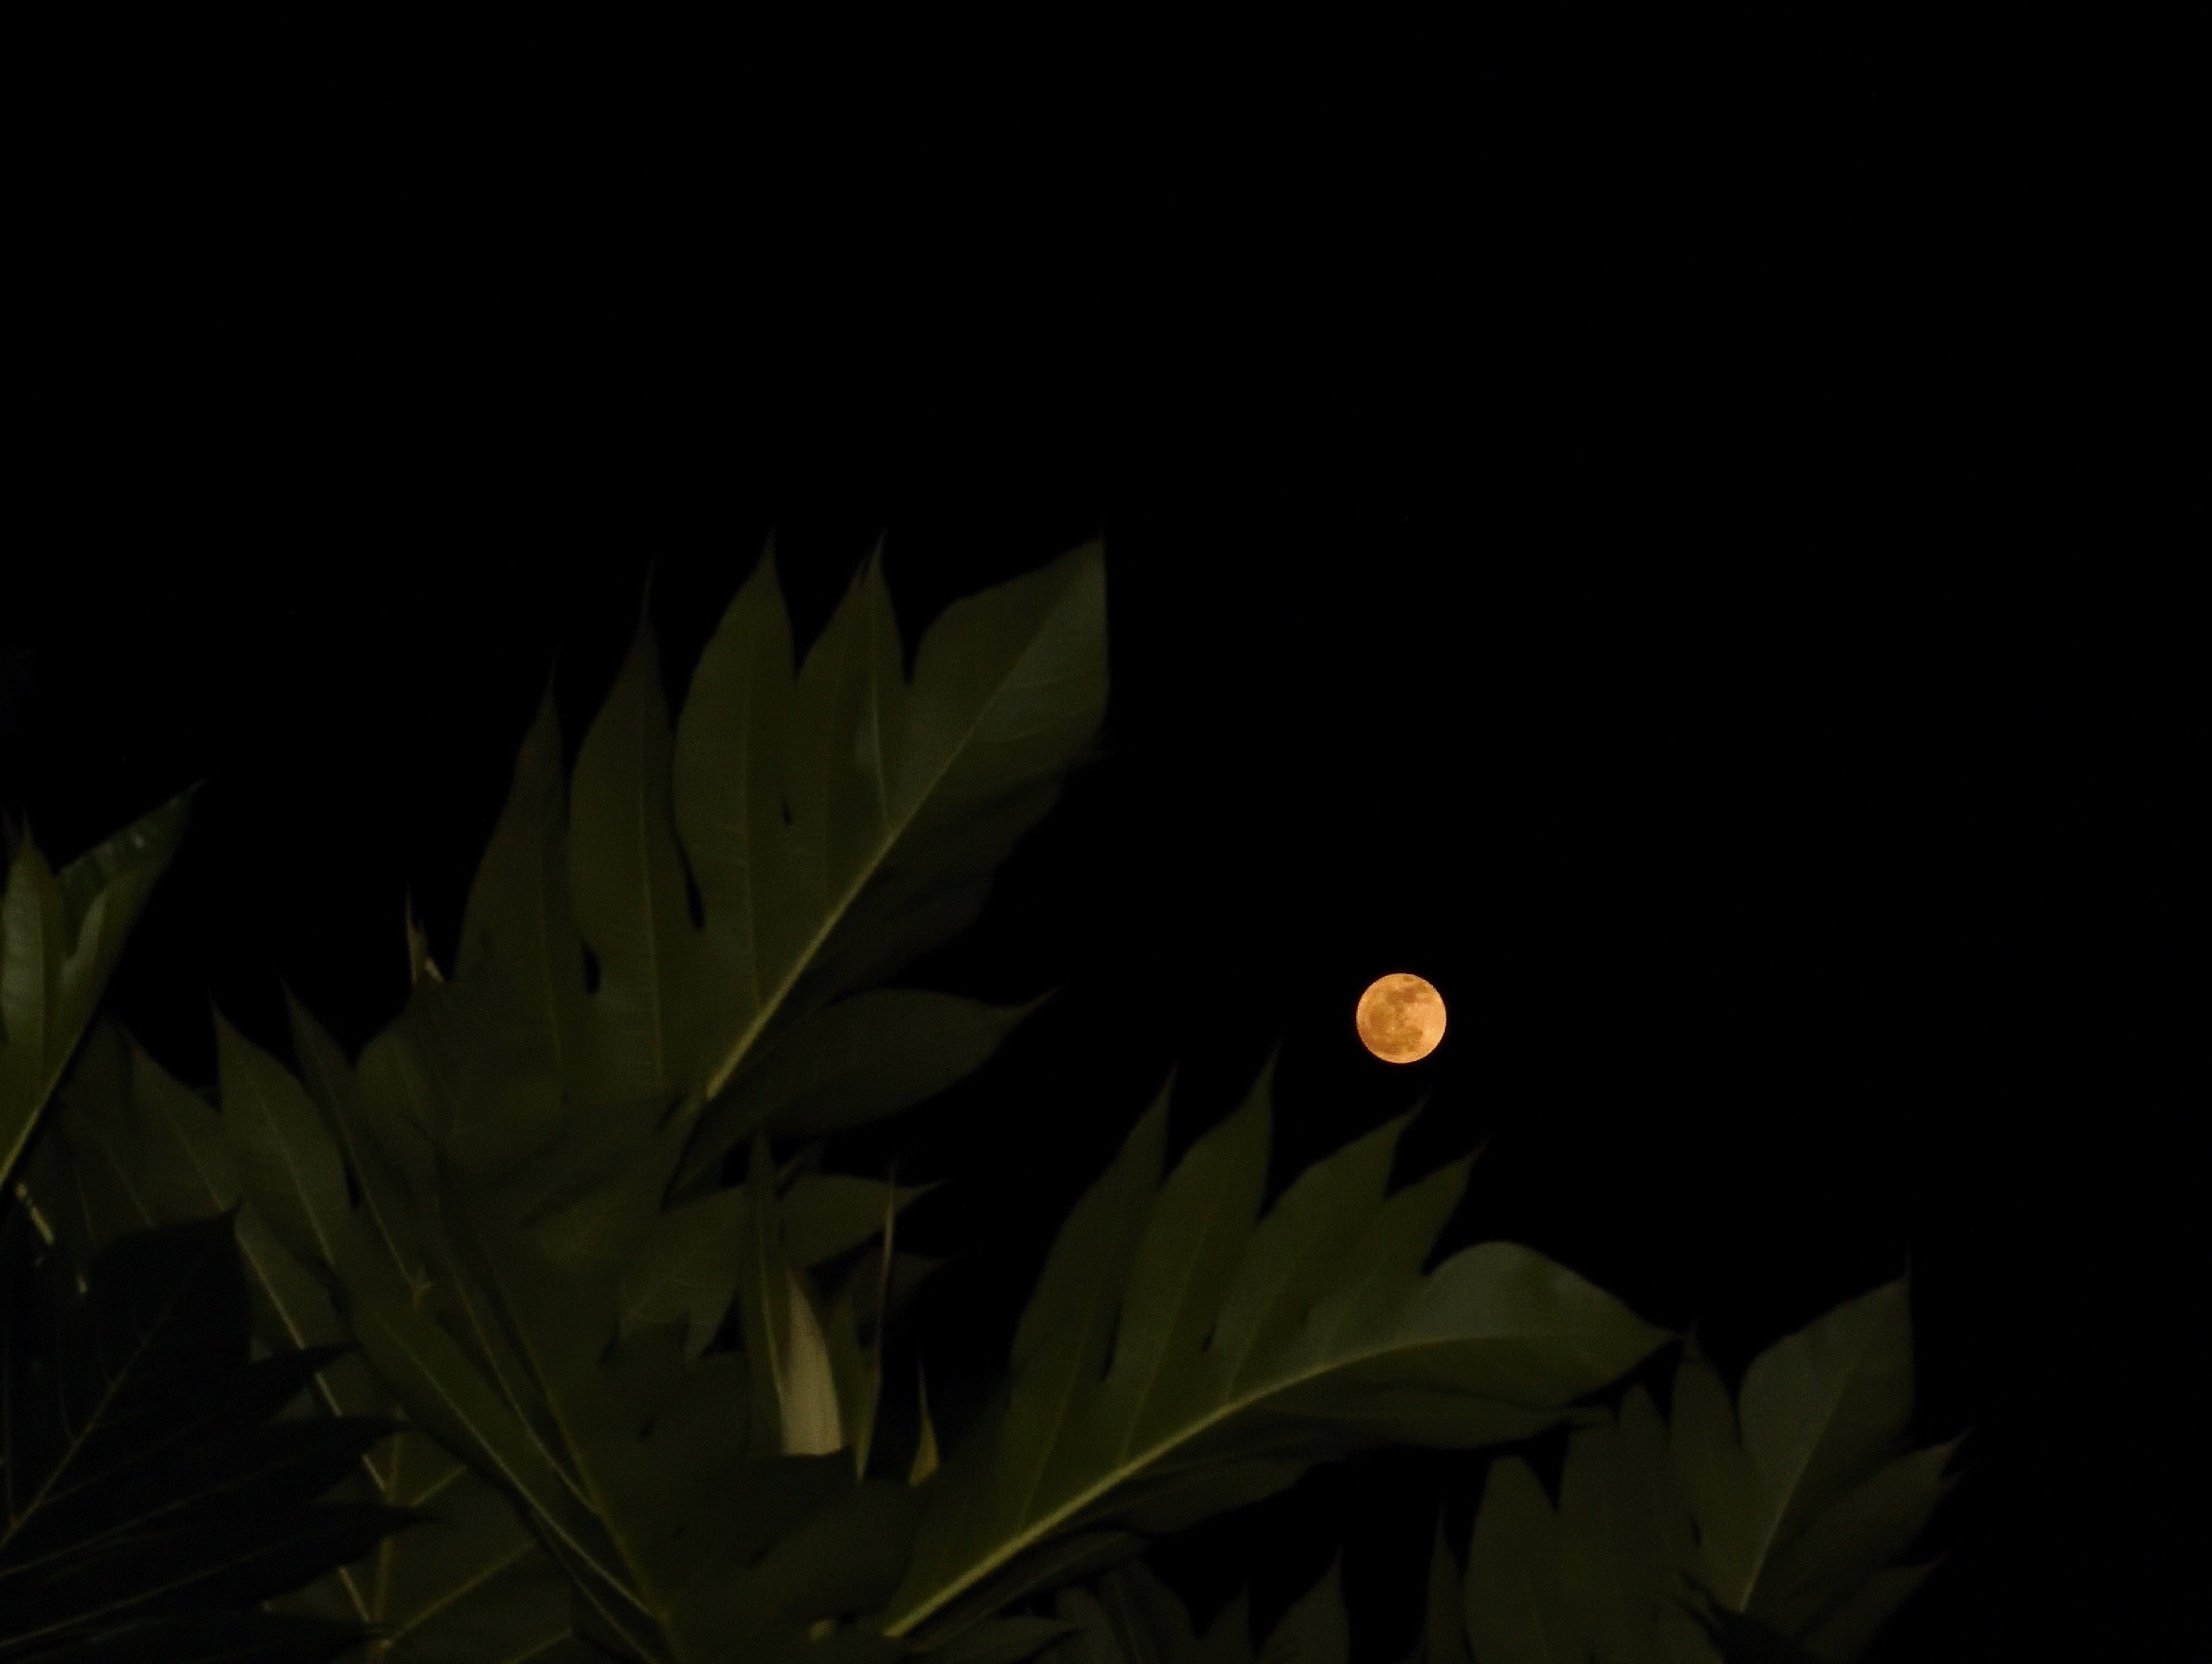
leaf, darkness, flora, plant, night, sky, computer wallpaper, grass, midnight, moonlight, flower, tree